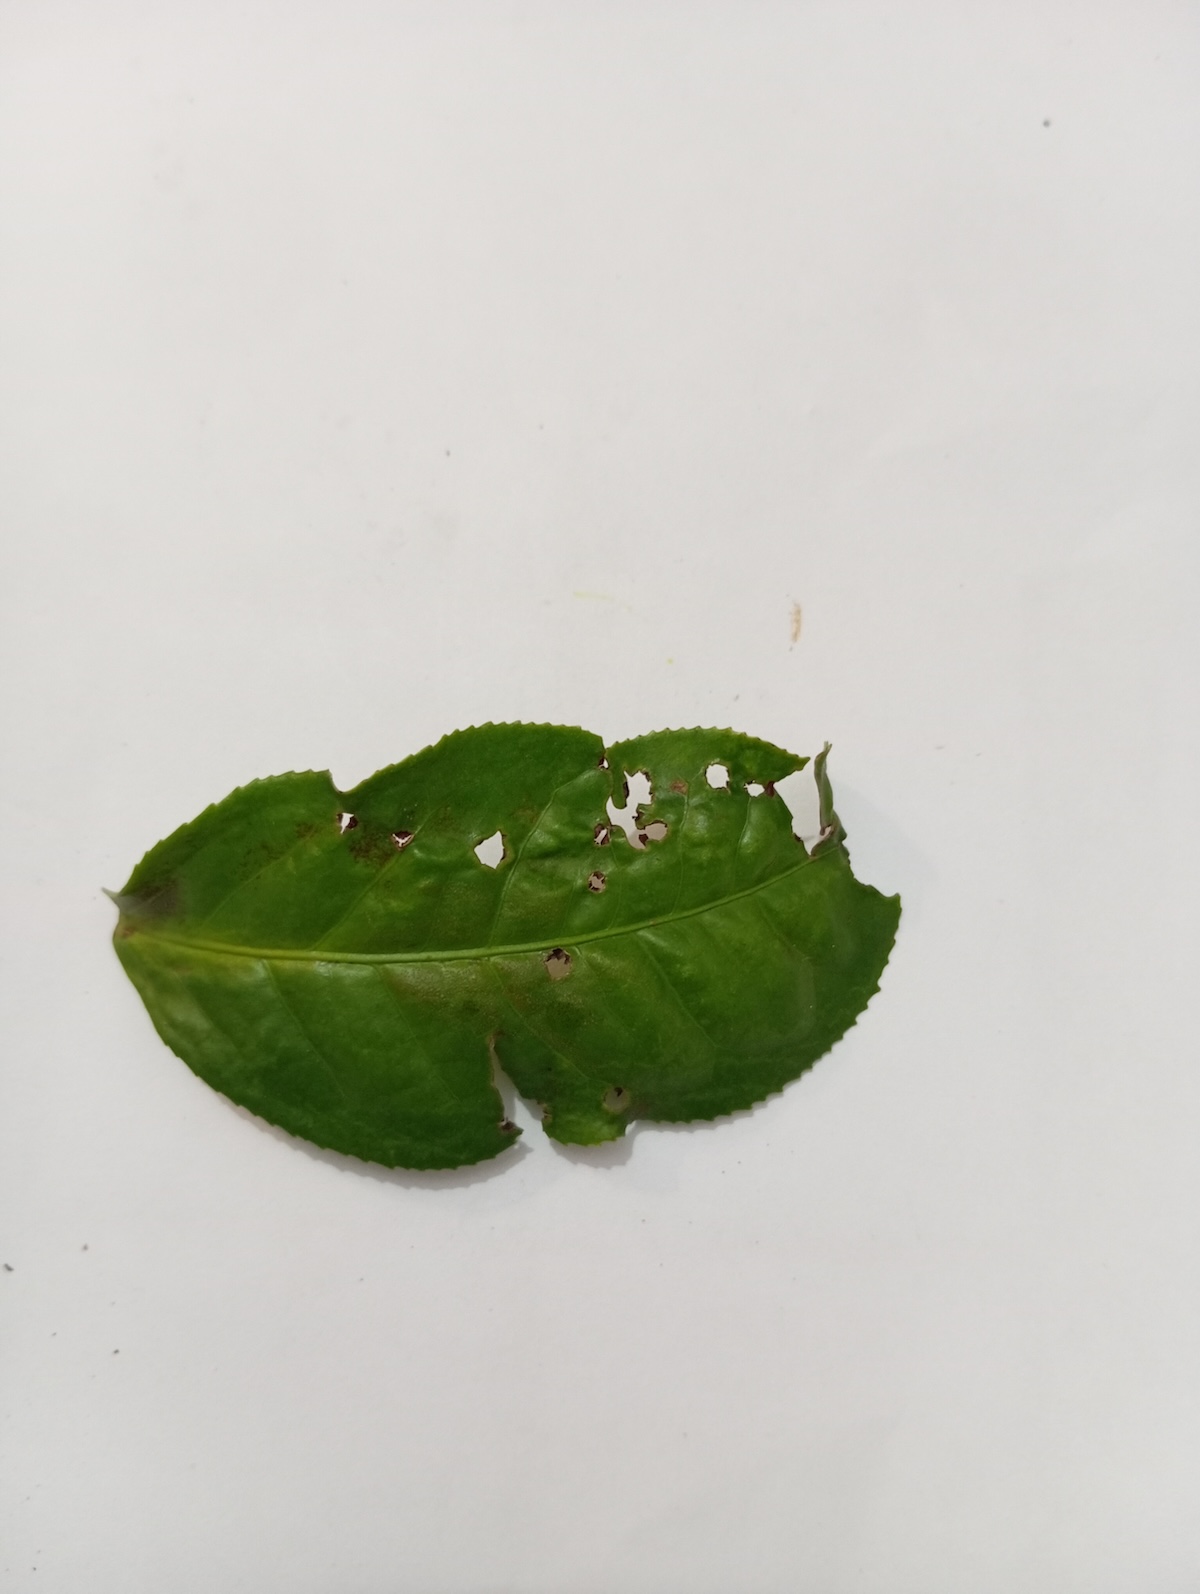
Label: Green mirid bug